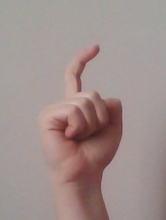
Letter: ra